Jelly blubber

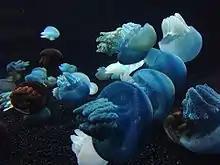
Blubber jellyfish at the Monterey Bay Aquarium's "Jellyfish Experience"

Jellyfish in the Rhizostomae order such as the "Catostylus mosaicus" are distinguishible by their unique morphology, characterised by a lack of tentacles. Instead of these tentacles, their bodies are composed of four oral lobes and eight arms that attach at the centre of the bell. The bell of the jelly blubber is spherical in shape, and its feeding structures make up a greater proportion of its body than in many other species of jellyfish. Because of their unique body shape, "C. mosaicus" are known to utilise jet propulsion, triggered by the contracting and relaxing patterns of their bell.